Donaldson Air Force Base

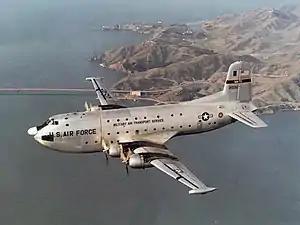
USAF C-124 Globemaster II

The theater troop carrier mission was expanded rapidly during the Korean War when many of these reserve units were elevated to active service and assigned directly to HQ TAC.